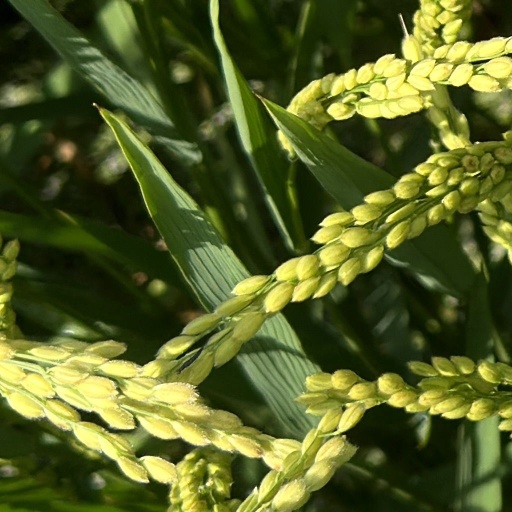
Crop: rice